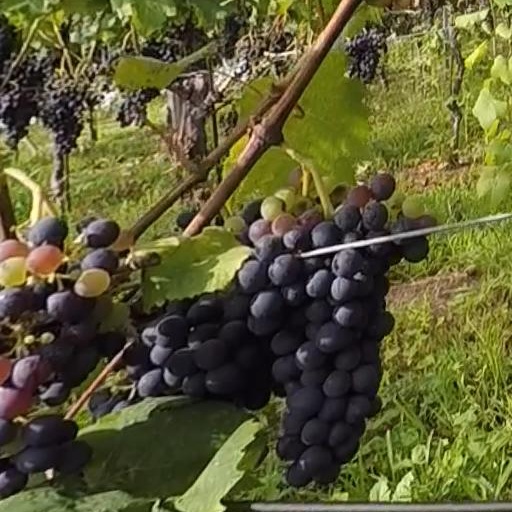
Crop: grape